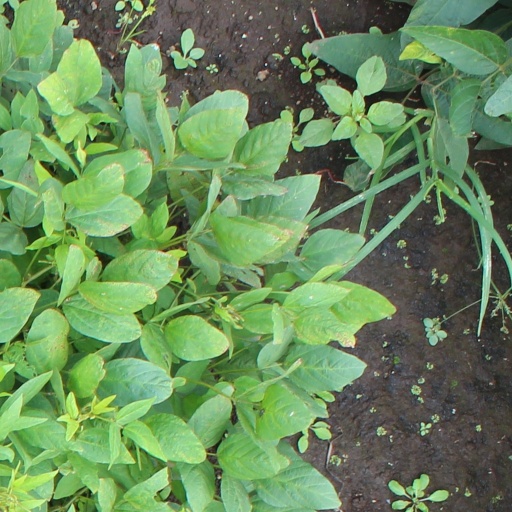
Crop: soybean